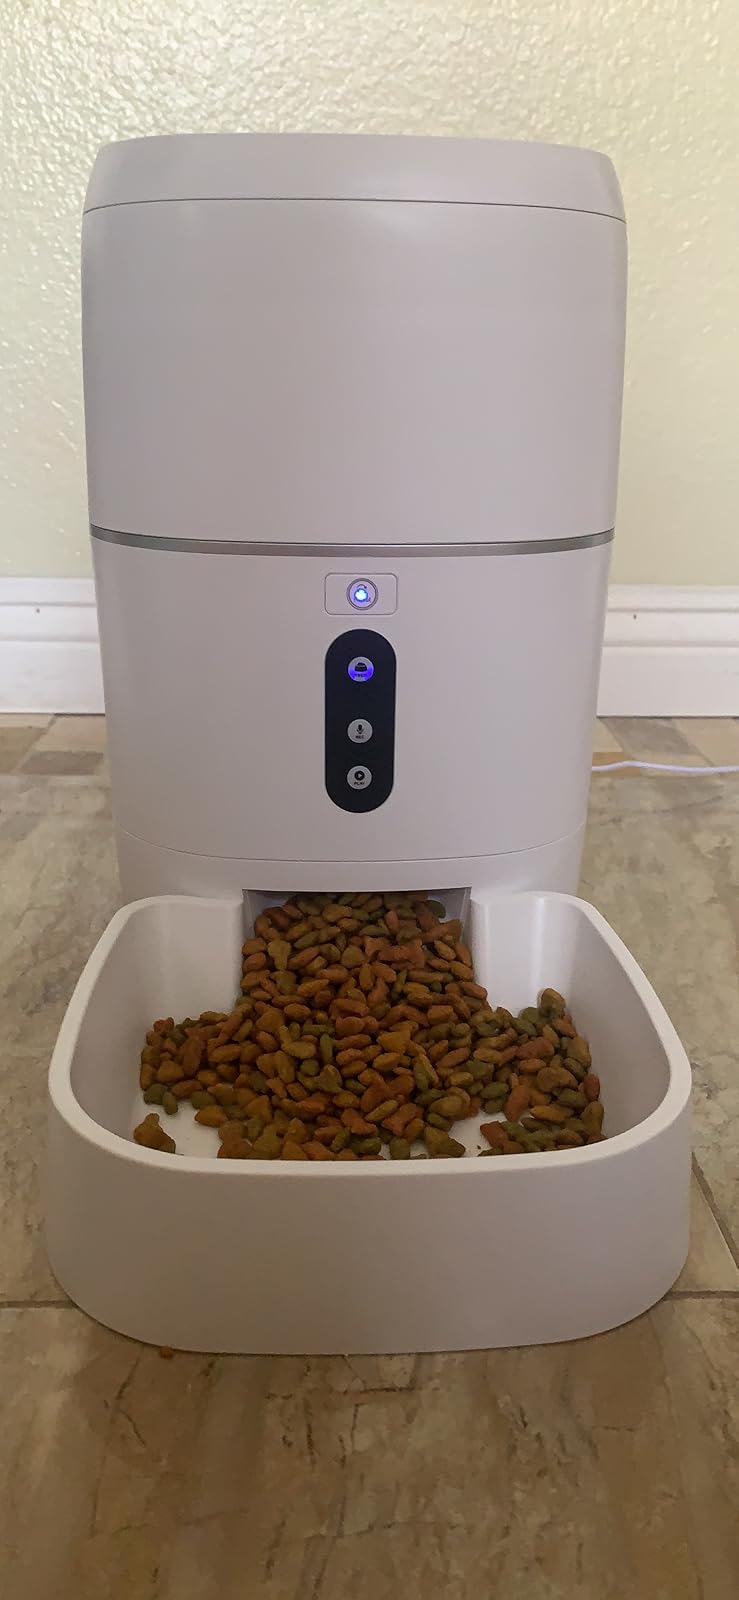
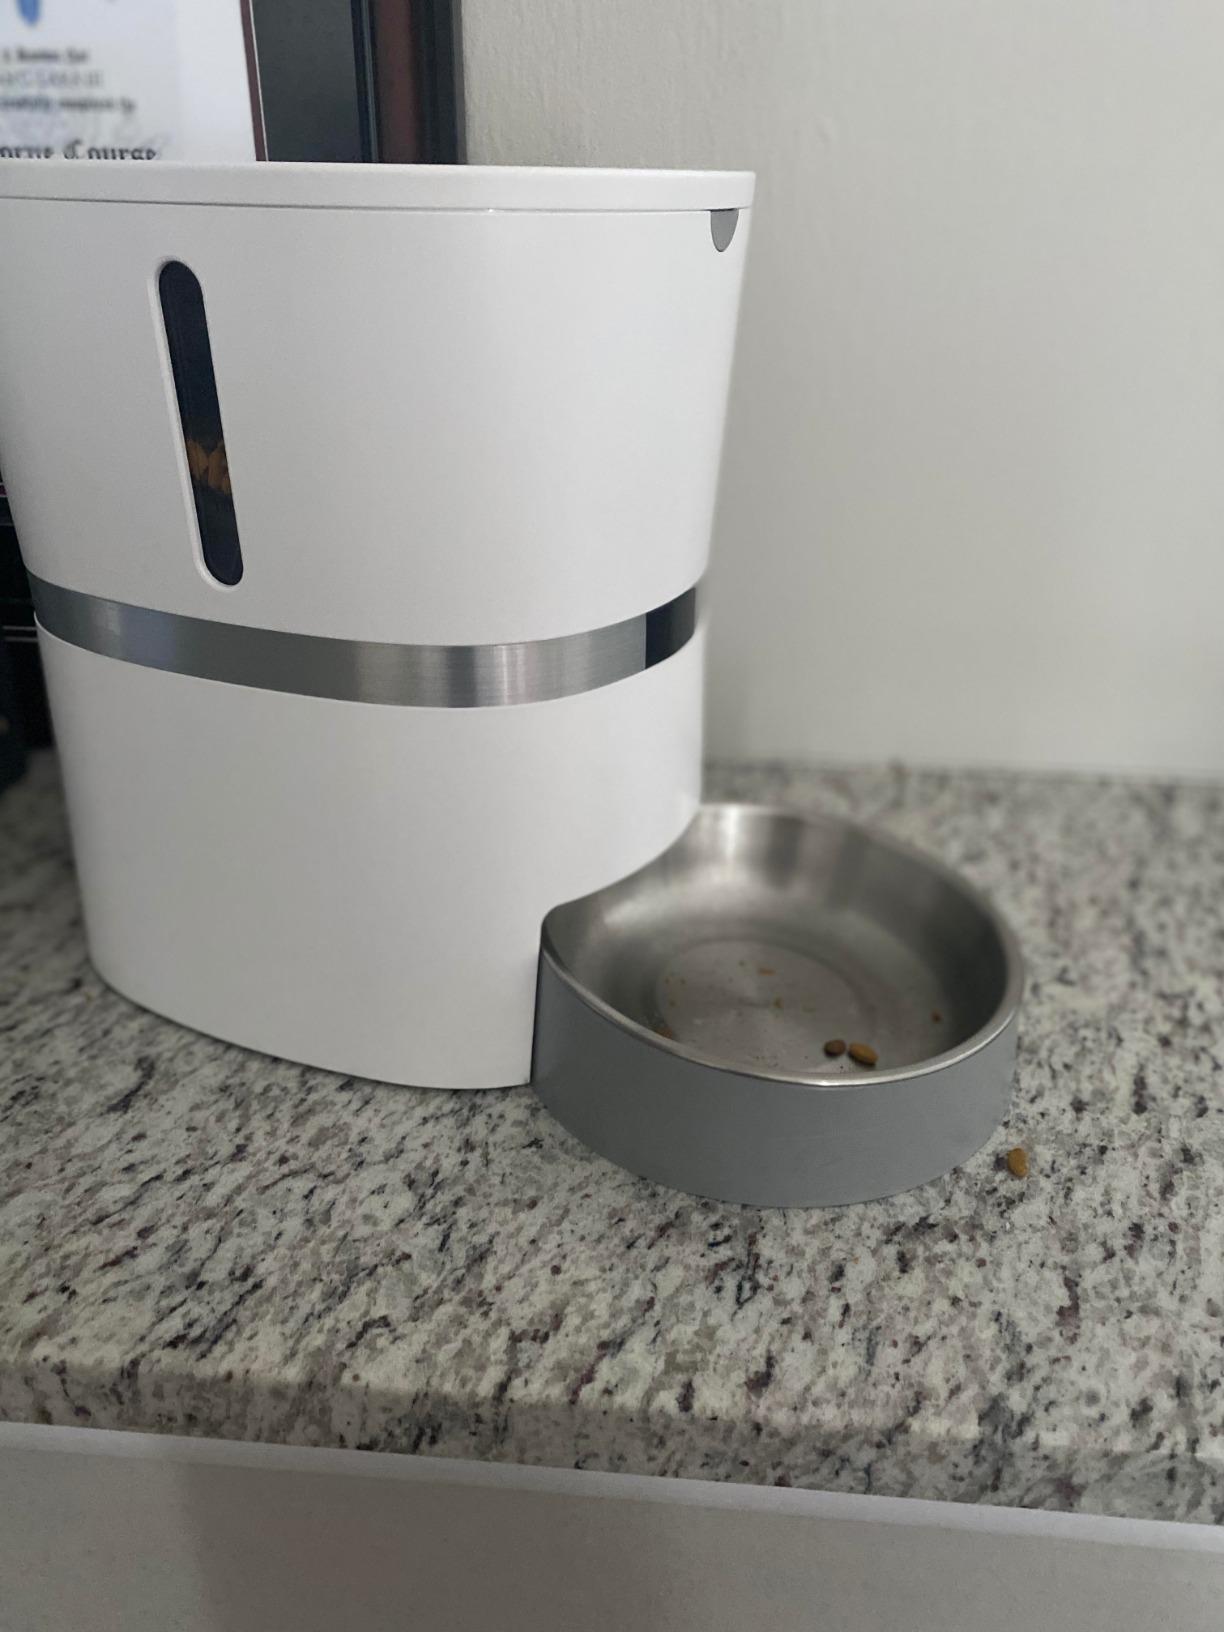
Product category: items_feeder
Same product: no